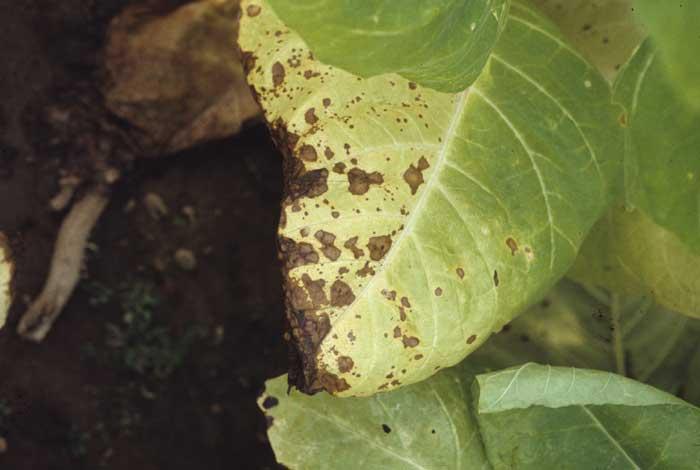
Plant: Tobacco
Disease: tobacco brown spot